Andreas Rieth Homestead

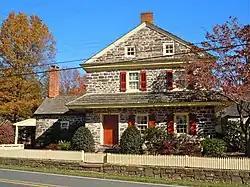
Andreas Reith Farmhouse, November 2011

Andreas Rieth Homestead is a historic home located near Pennsburg at Marlborough Township, Montgomery County, Pennsylvania. The property has two contributing buildings. The Rieth Farmhouse is a -story, stone dwelling originally built in the Germanic style, but later modified to a Georgian plan. It has a rear kitchen addition. Also on the property is a former 1/2-story, stone bank house later converted to a bank barn.